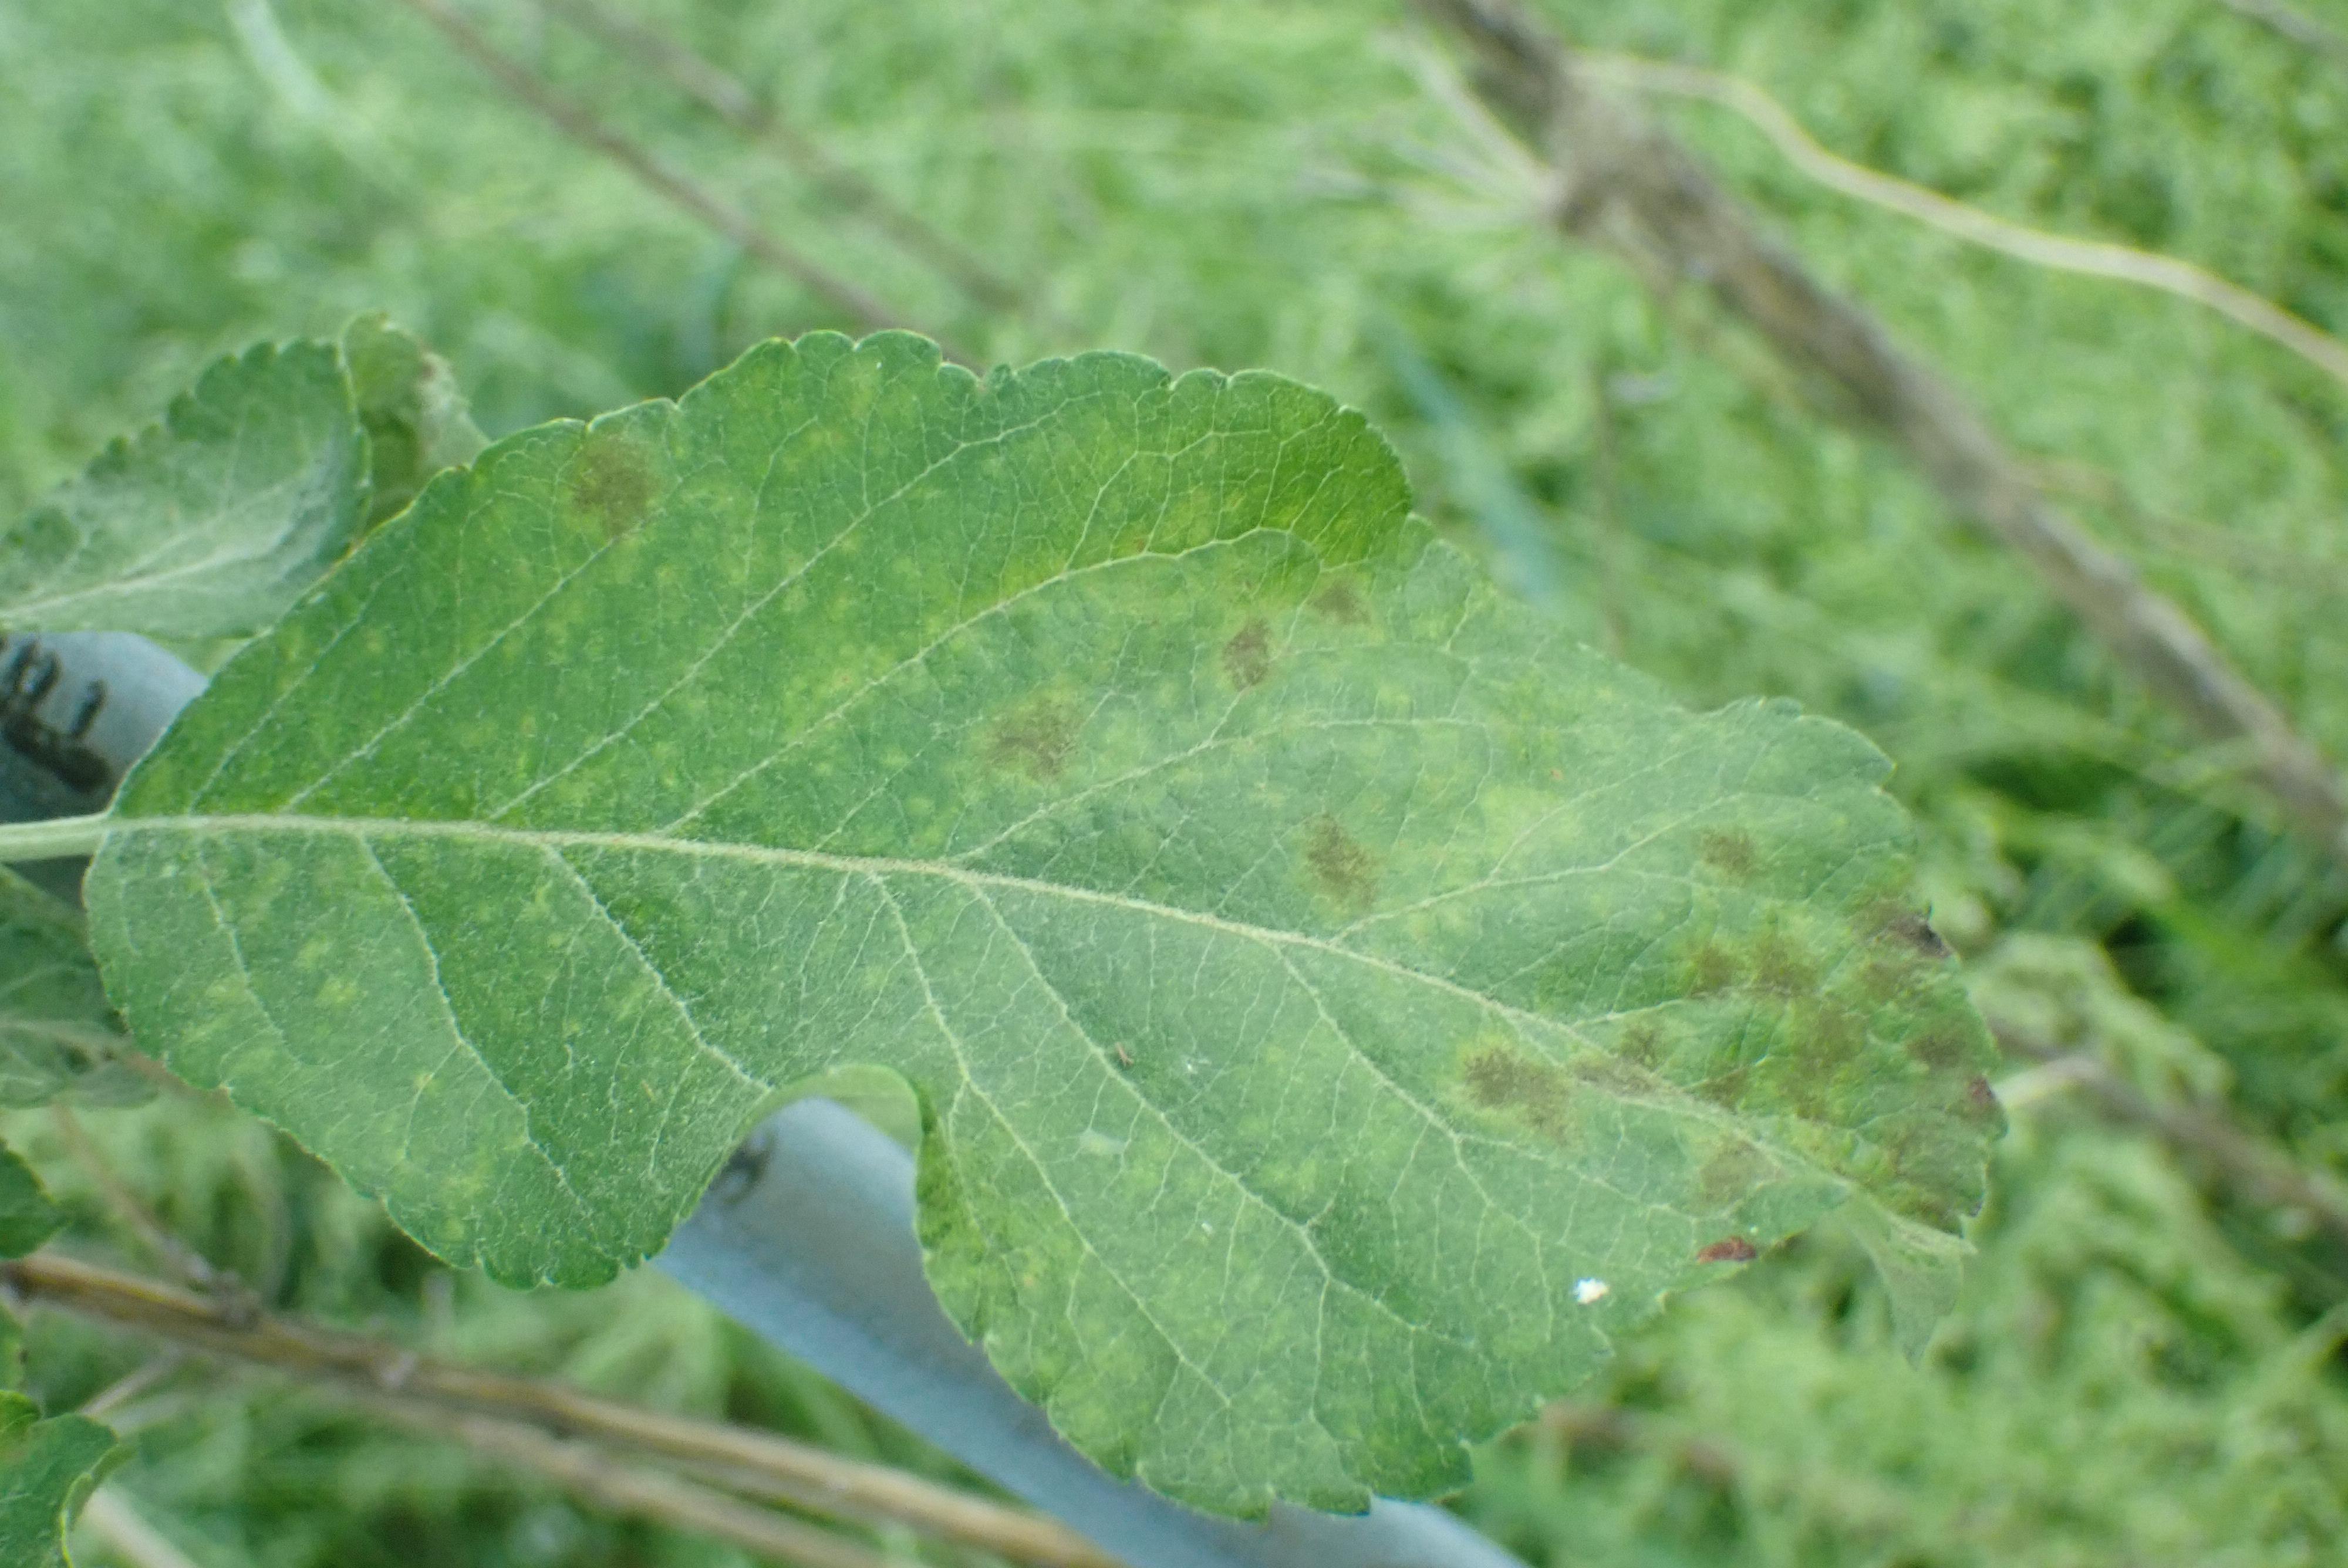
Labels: scab